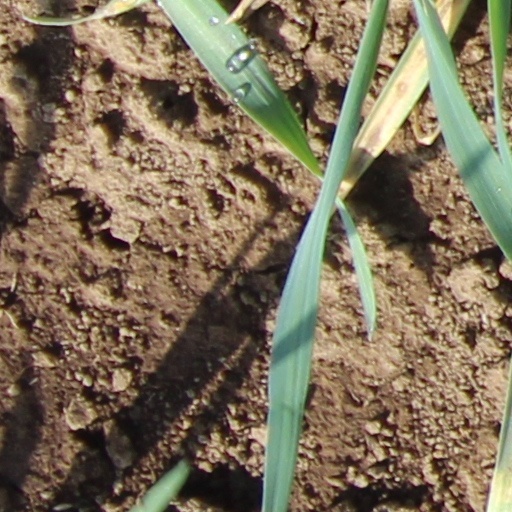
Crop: wheat